Trans-Neptunian object

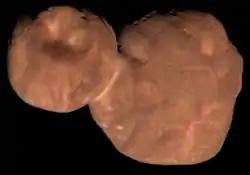
Kuiper belt object 486958 Arrokoth, in images taken by the "New Horizons" spacecraft

The only mission to date that primarily targeted a trans-Neptunian object was NASA's "New Horizons", which was launched in January 2006 and flew by the Pluto system in July 2015 and 486958 Arrokoth in January 2019.